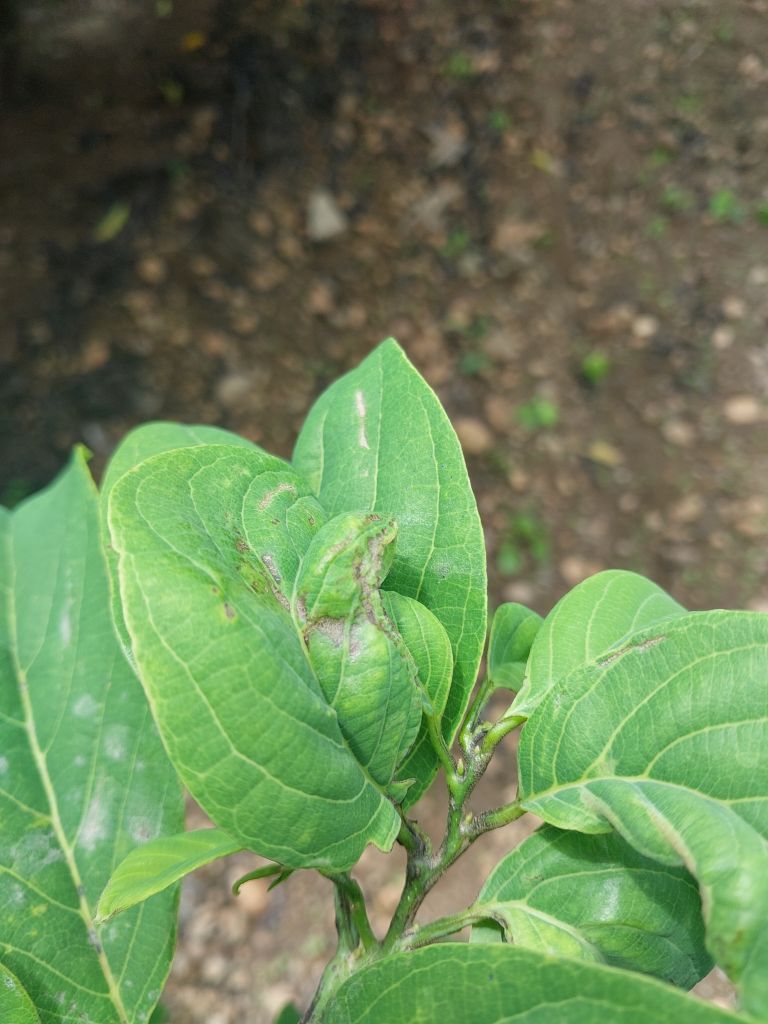
Disease label: Leaf spot on Leaves